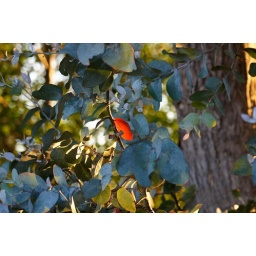
a red leaf in the eucalyptus tree reflects the early evening sunlight